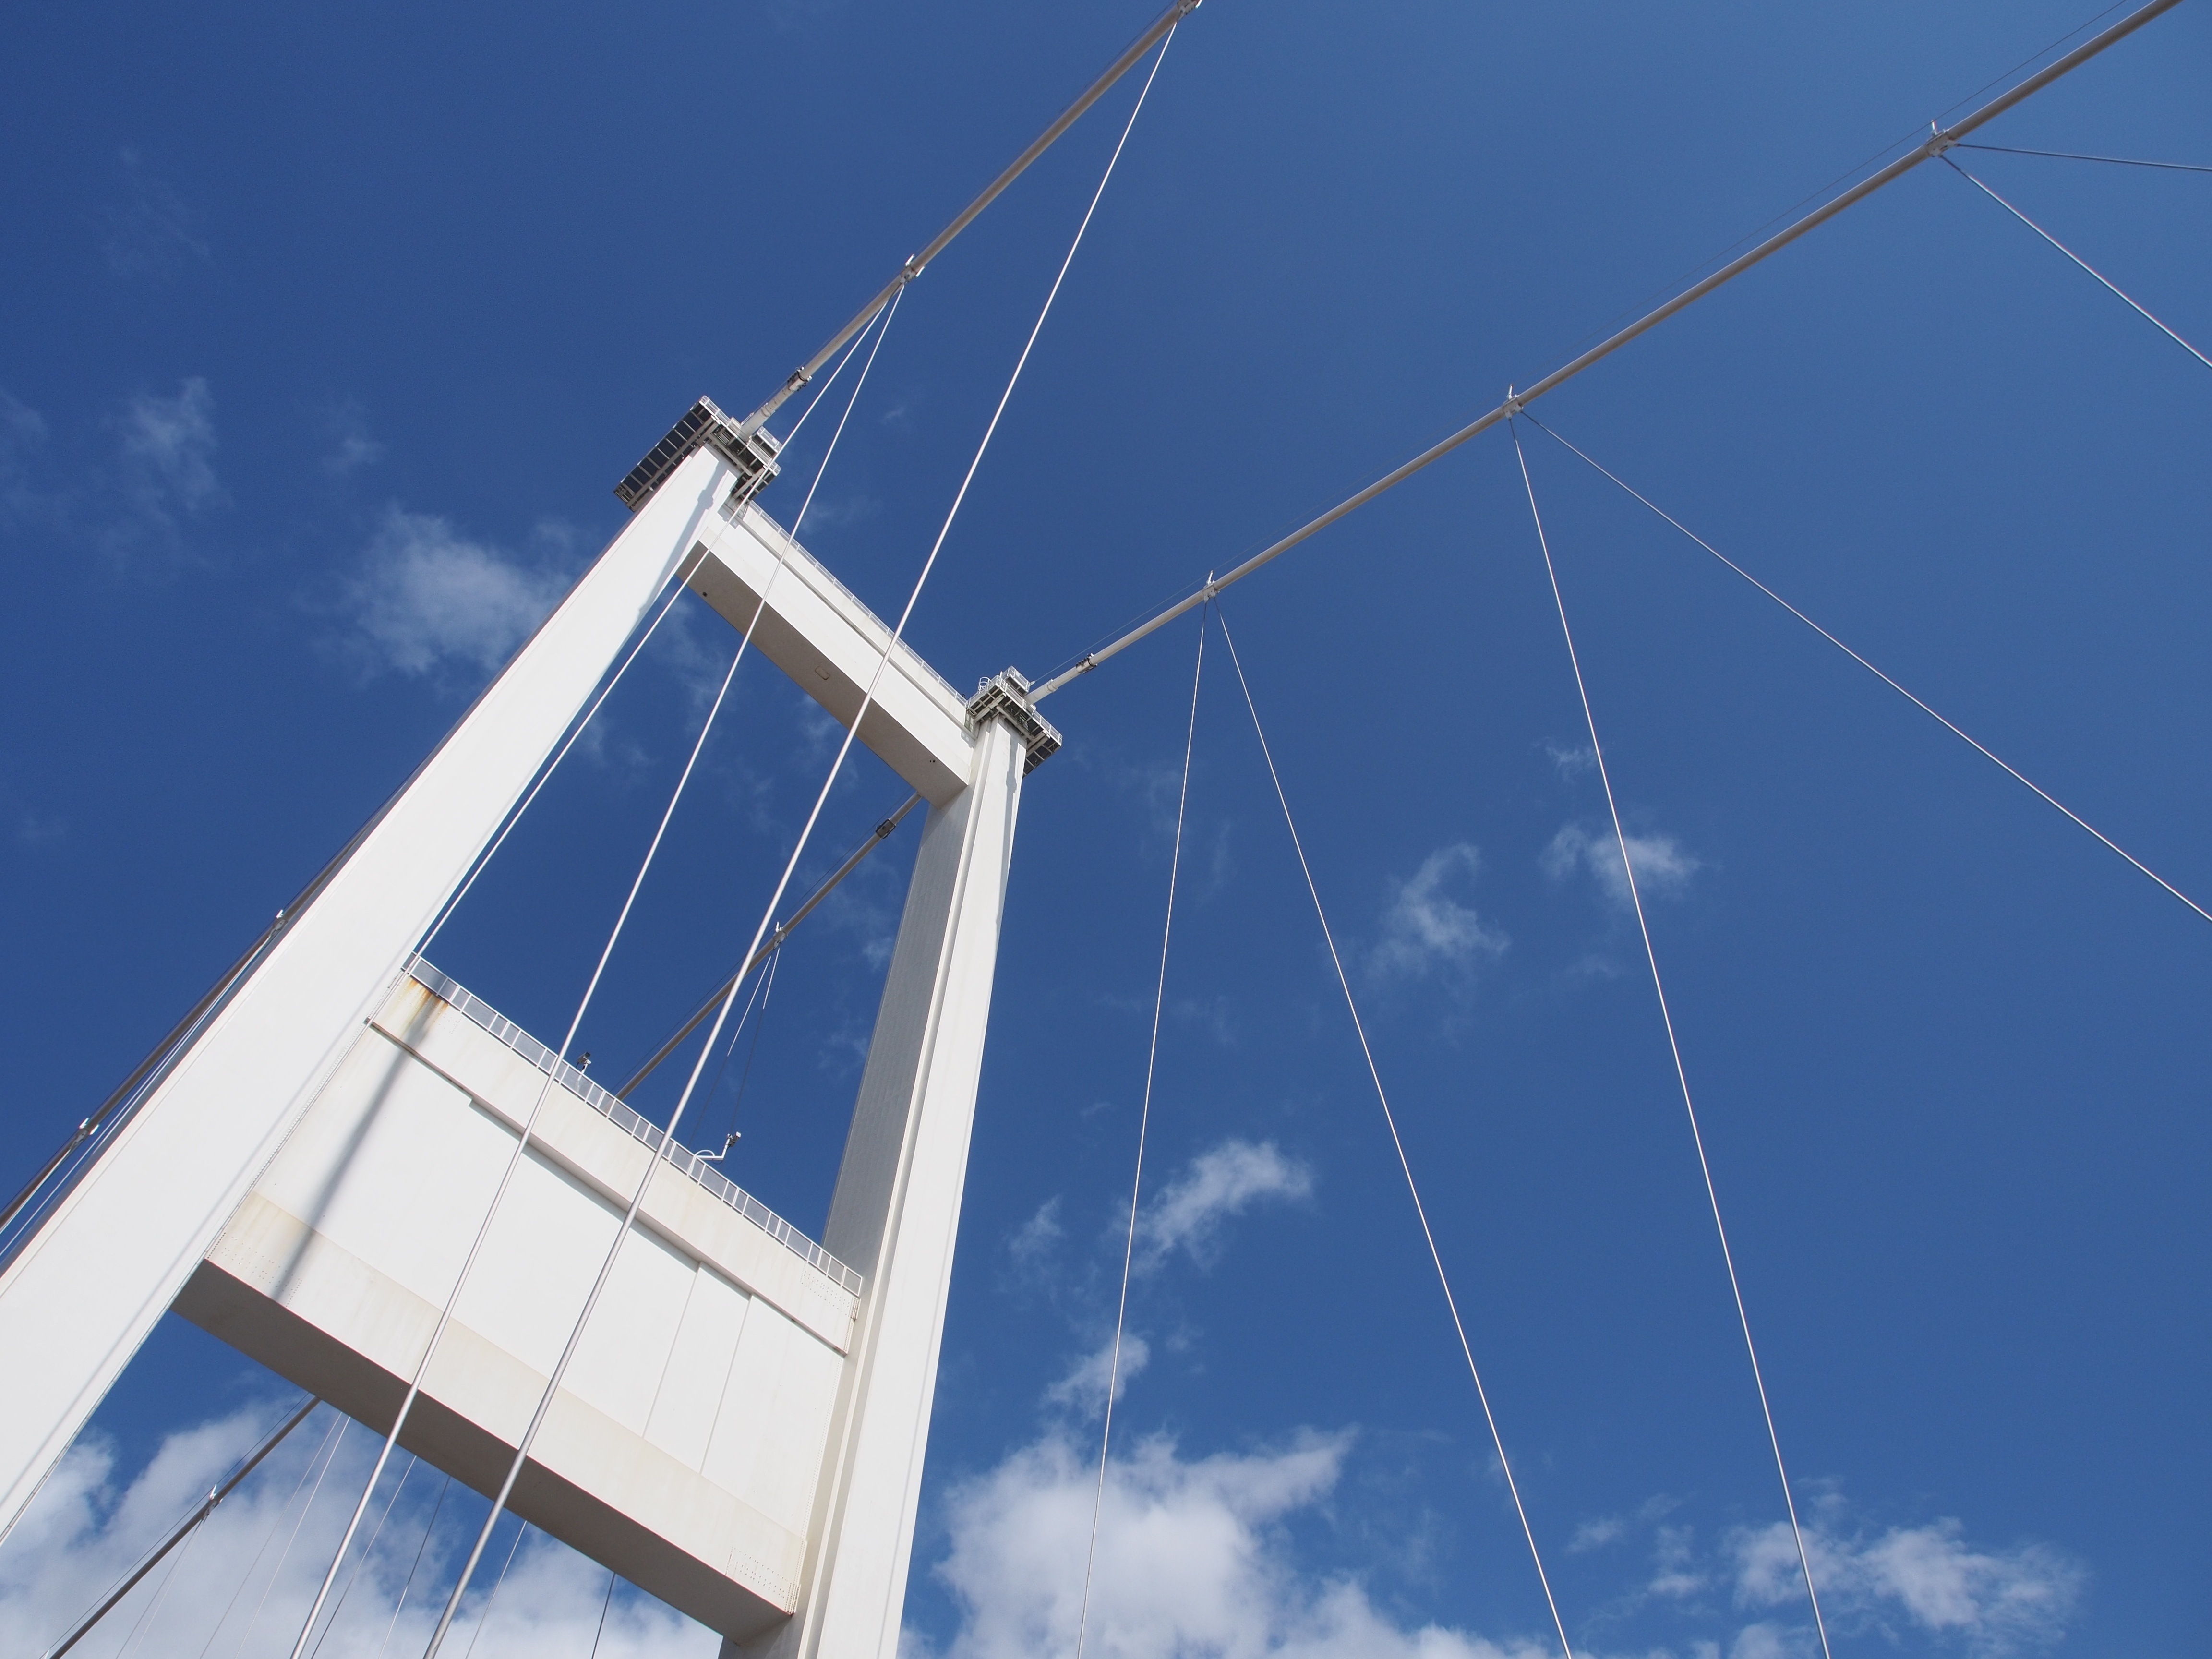
sky, bridge, highway, wind, cable, suspension bridge, transport, hanger, line, vehicle, tower, mast, suspension, blue, electricity, sail, connection, severn bridge, overhead power line, stayed, motorway suspension bridge, river severn, river wye